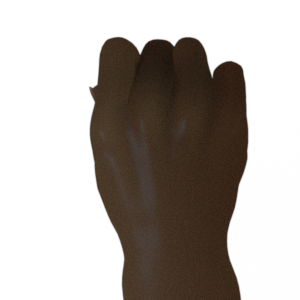
Label: rock